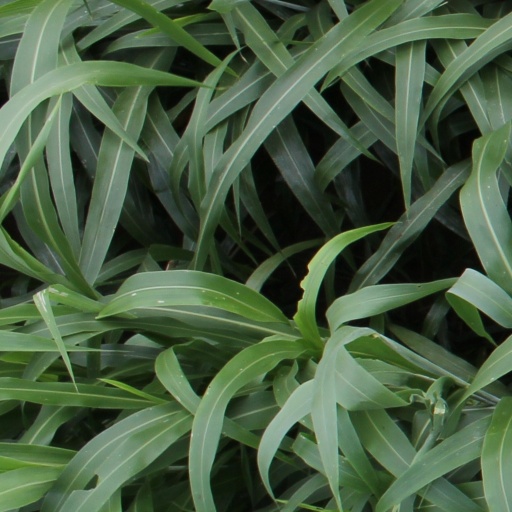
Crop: sorghum